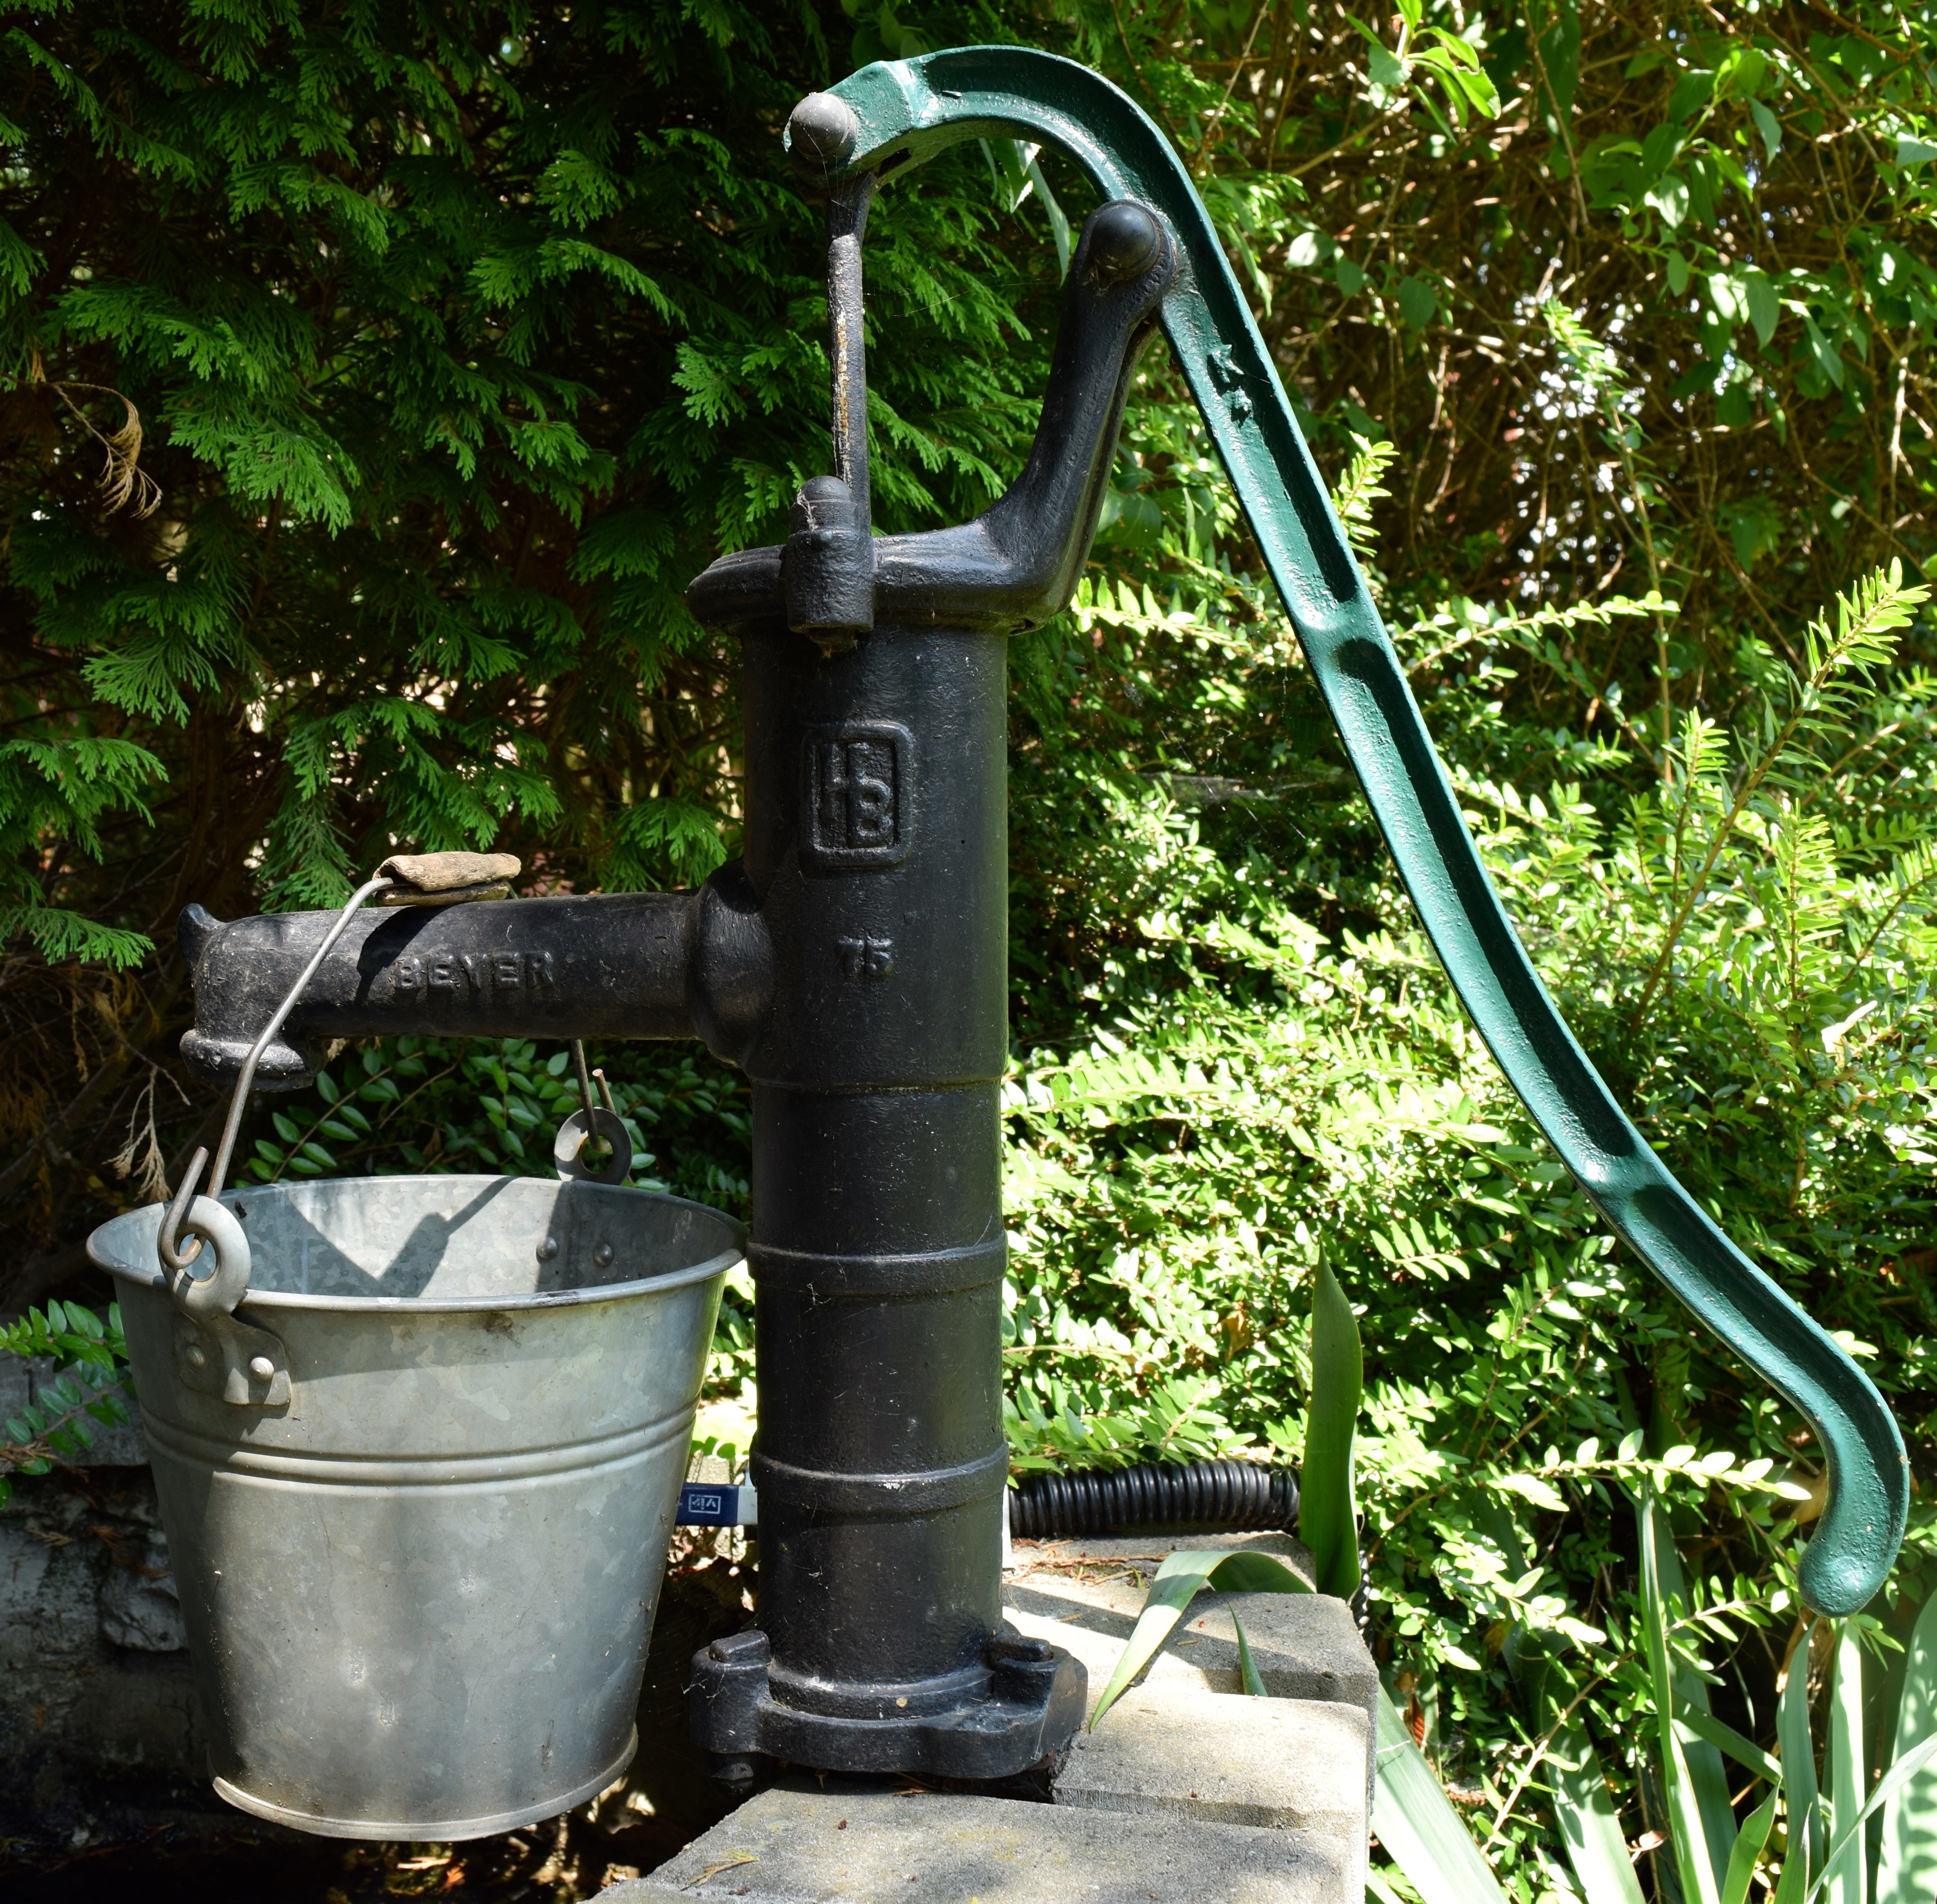
water, lawn, wet, flow, garden, lighting, bucket, pump, cast, casting, irrigation, man made object, hand pump, garden irrigation, garden pump